Deep Valley

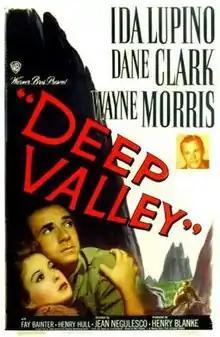
Theatrical release poster

Deep Valley is a 1947 American drama film directed by Jean Negulesco and starring Ida Lupino, Dane Clark and Wayne Morris. It was produced and released by Warner Bros. A young woman lives unhappily with her embittered parents in an isolated rural home until an escaped convict changes her dreary existence. It was based on the novel of the same name by Dan Totheroh.